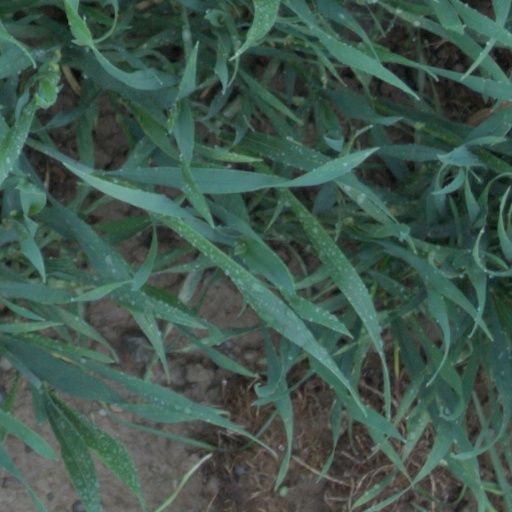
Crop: wheat